Biological pump

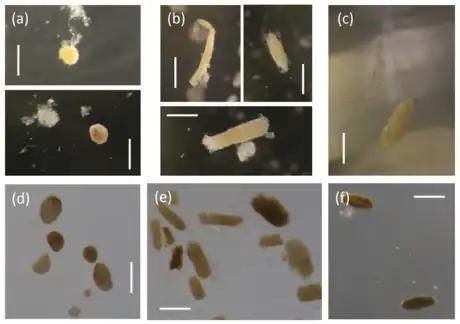

In addition to linking primary producers to higher trophic levels in marine food webs, zooplankton also play an important role as "recyclers" of carbon and other nutrients that significantly impact marine biogeochemical cycles, including the biological pump. This is particularly the case with copepods and krill, and is especially important in oligotrophic waters of the open ocean. Through sloppy feeding, excretion, egestion, and leaching of fecal pellets, zooplankton release dissolved organic matter (DOM) which controls DOM cycling and supports the microbial loop. Absorption efficiency, respiration, and prey size all further complicate how zooplankton are able to transform and deliver carbon to the deep ocean.